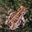
Label: frog